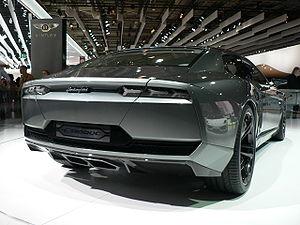
Lamborghini Estoque au Mondial de l'Automobile de Paris 2008
La Lamborghini Estoque est un concept-car du constructeur italien de voitures de sport Lamborghini. Le prototype de l'Estoque a été présentée au Mondial de l'automobile de Paris 2008. Il s'agit de la toute première berline de l'histoire du constructeur ; en outre, il s'agit de la première quatre places de Lamborghini depuis l'Espada de 1968. Une production en série n'est plus envisagée à ce jour.